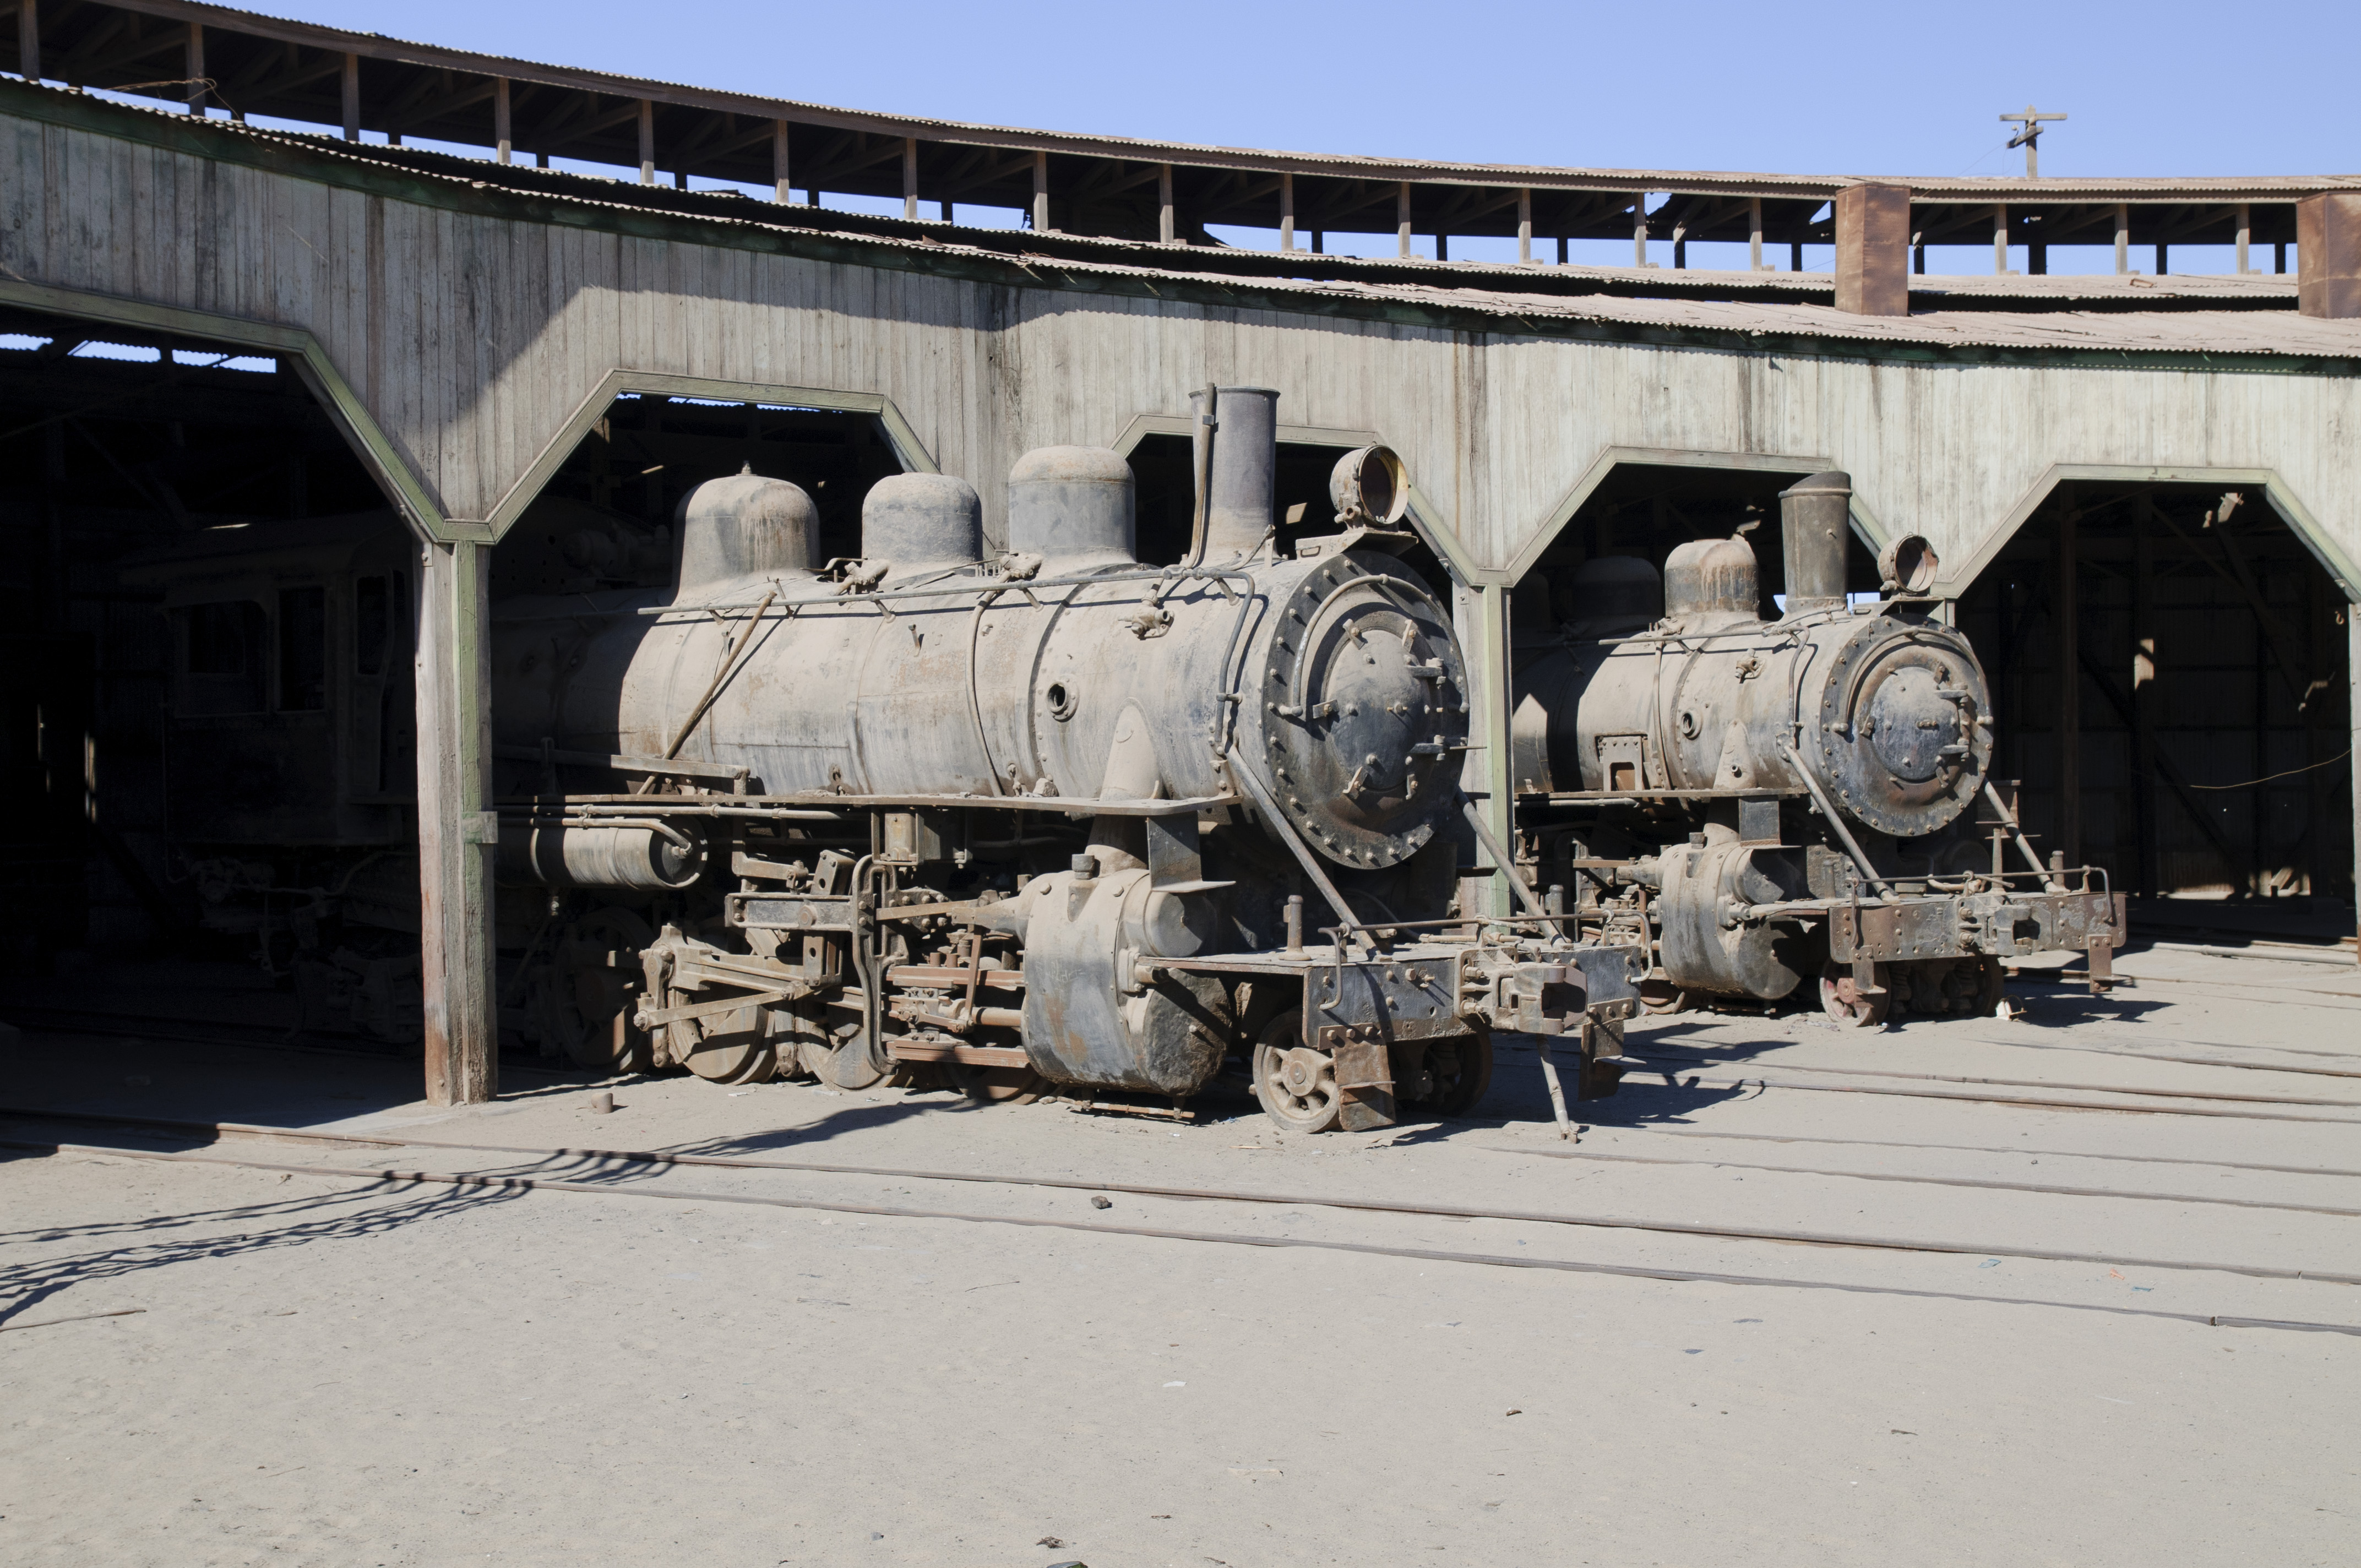
train, transport, vehicle, locomotive, steam engine, rail transport, land vehicle, automotive engine part